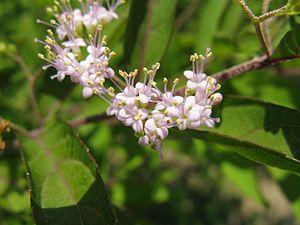
Callicarpa dichotoma est un arbuste de la famille des Verbénacées.